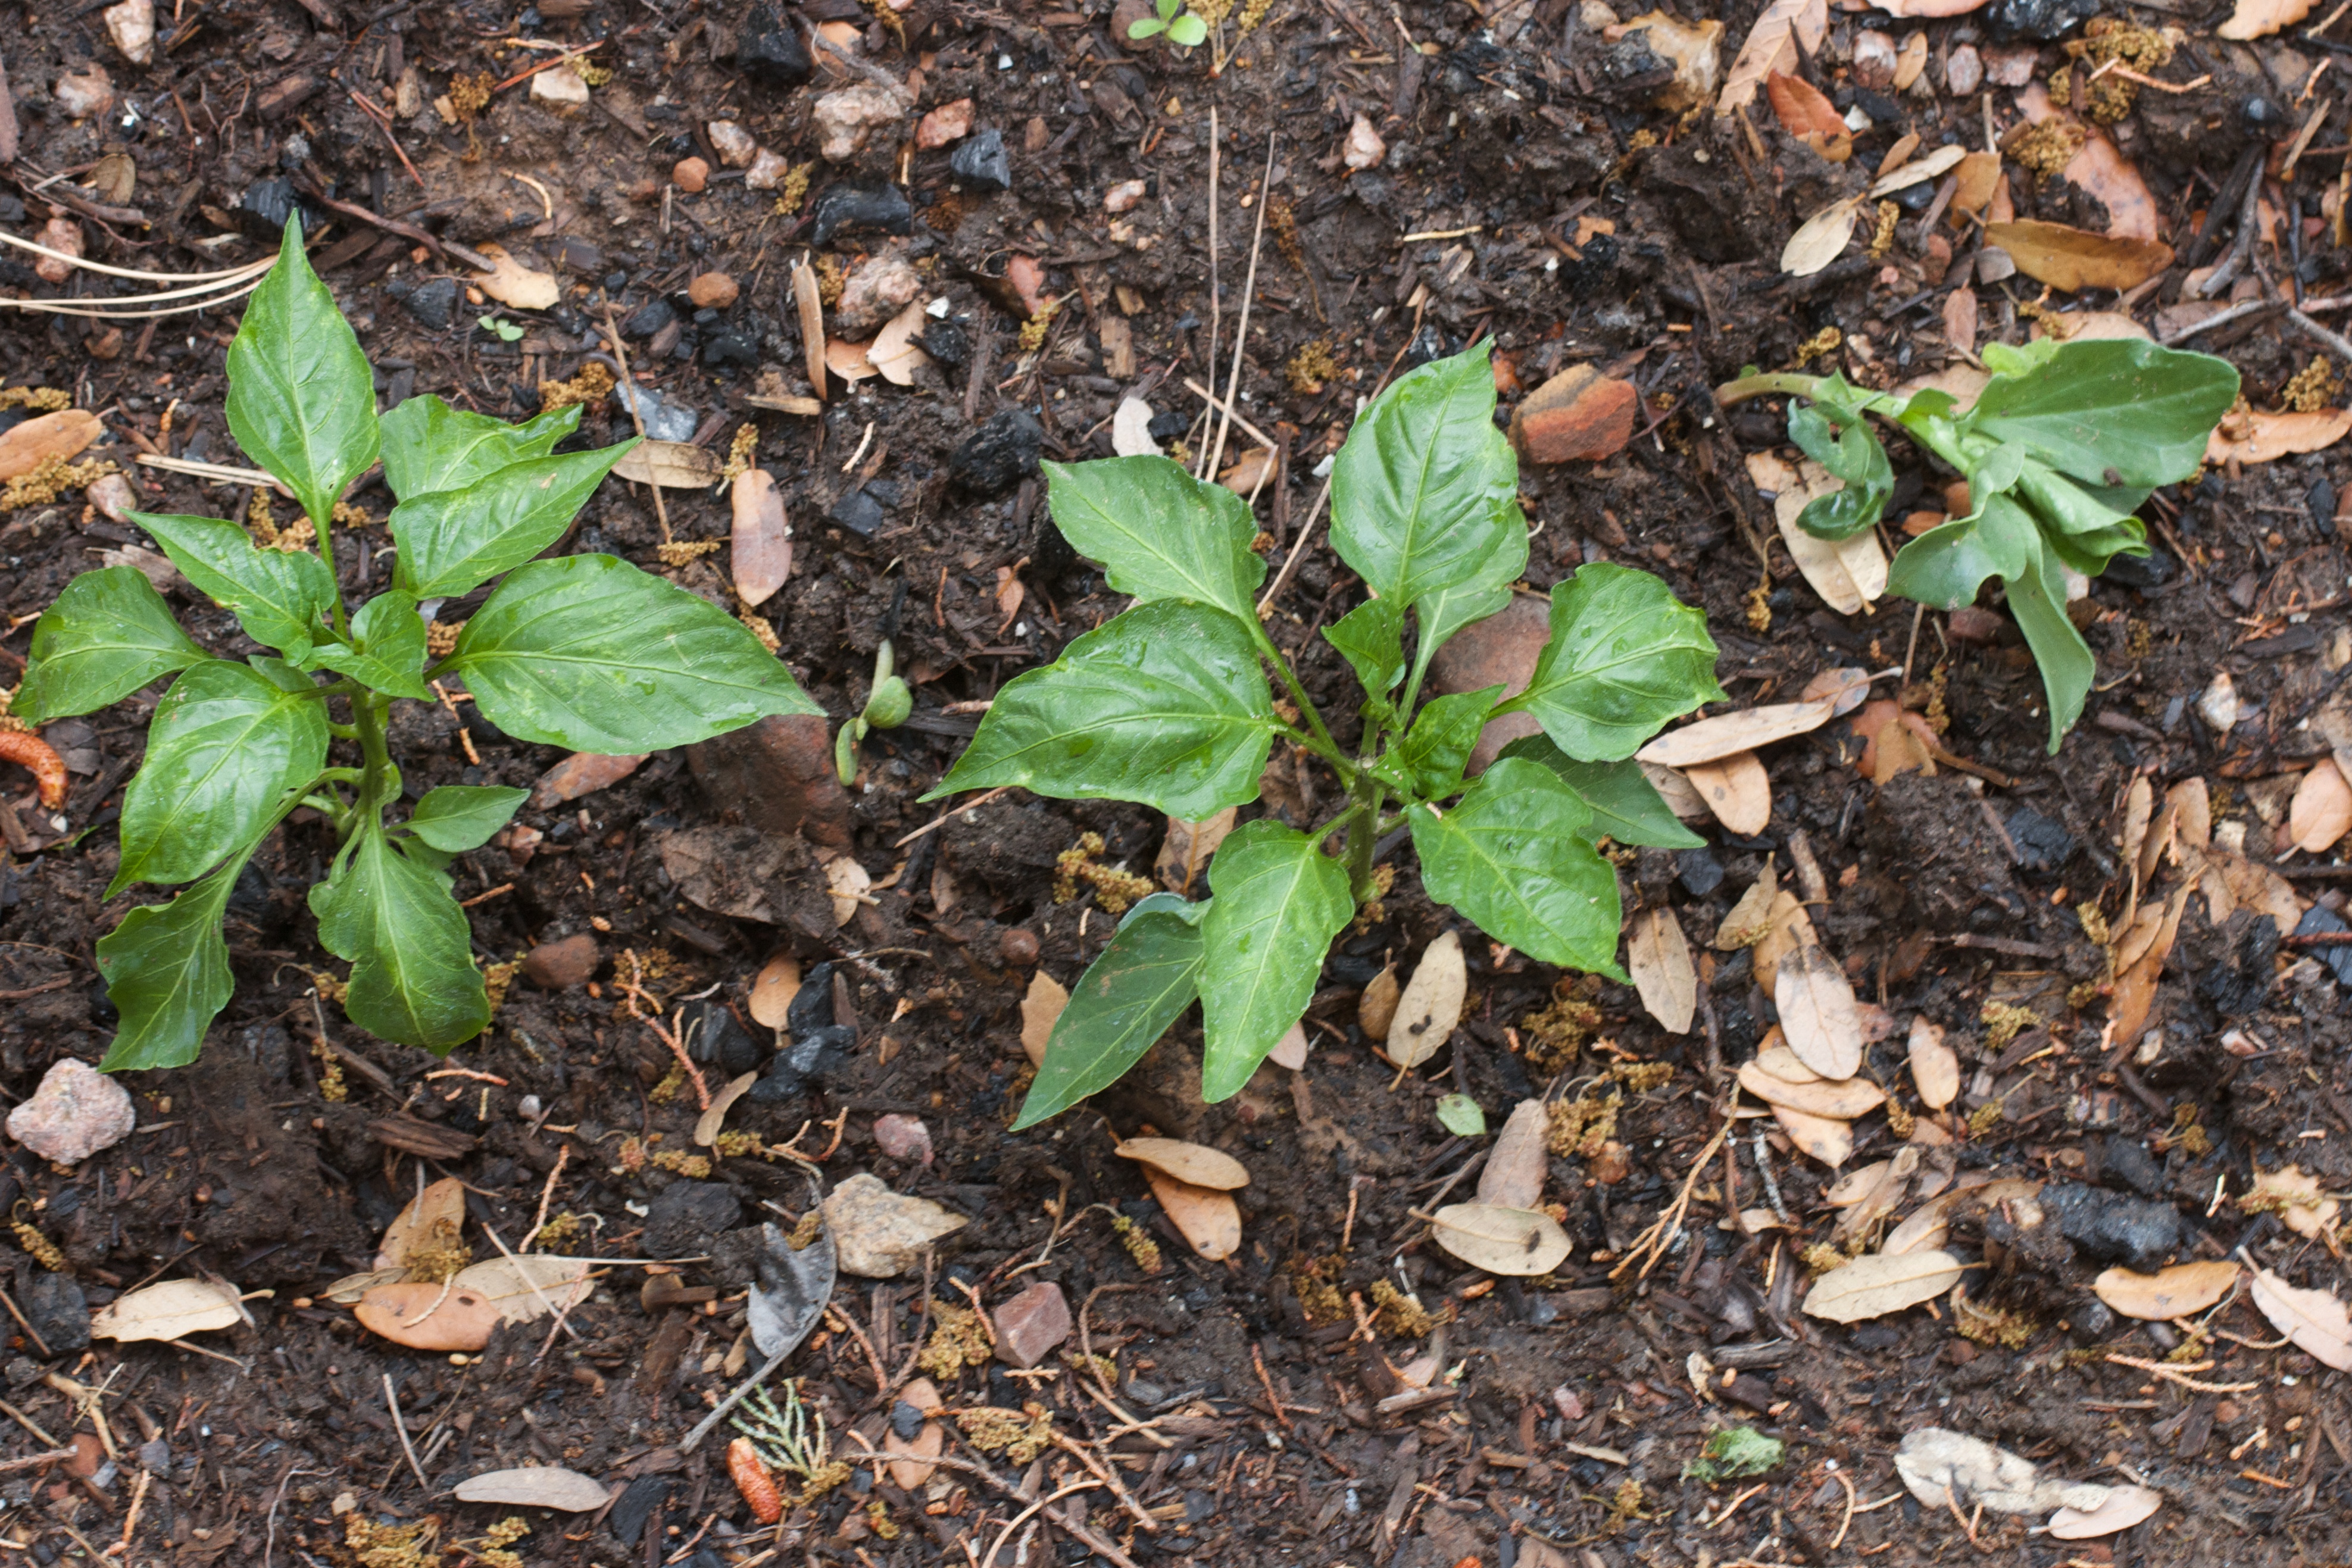
plant, leaf, flower, food, herb, produce, vegetable, soil, garden, flora, wildflower, shrub, flowering plant, annual plant, land plant